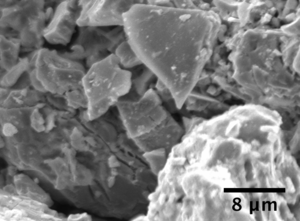
Le nickel est l'élément chimique de numéro atomique 28, de symbole Ni. Le corps simple nickel est un métal.